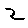
Label: 2